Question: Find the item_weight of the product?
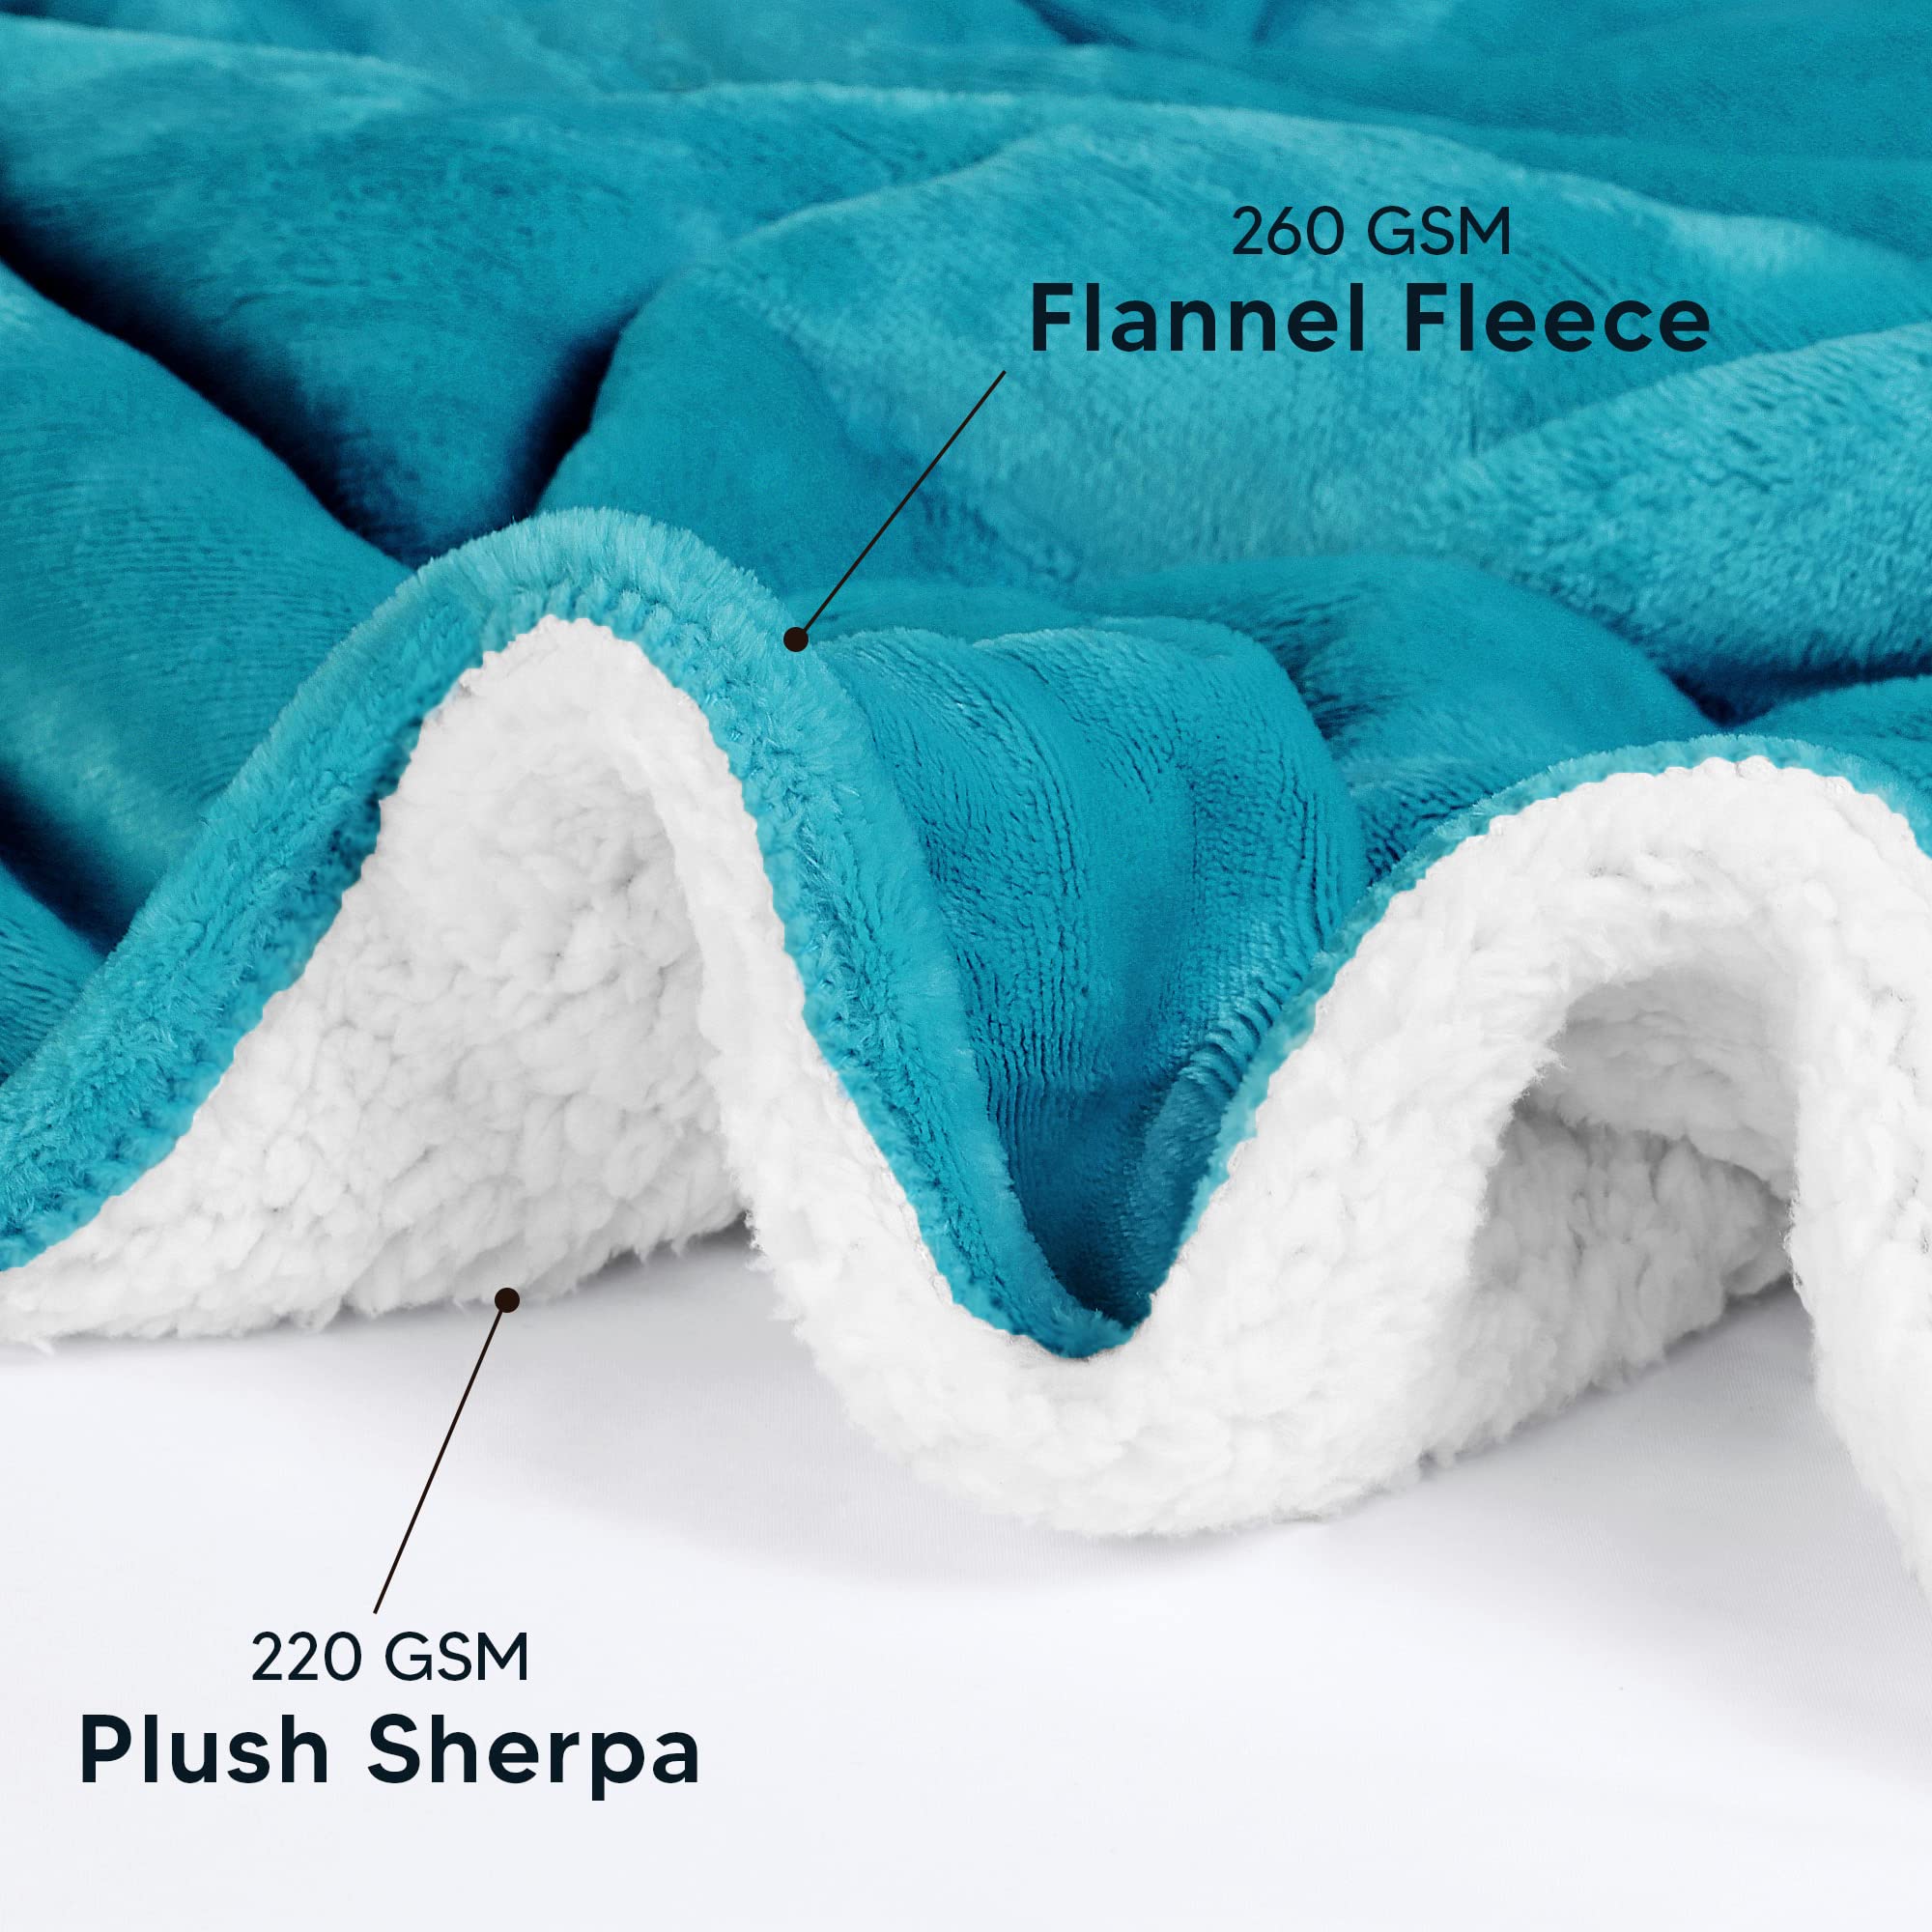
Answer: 220.0 gram